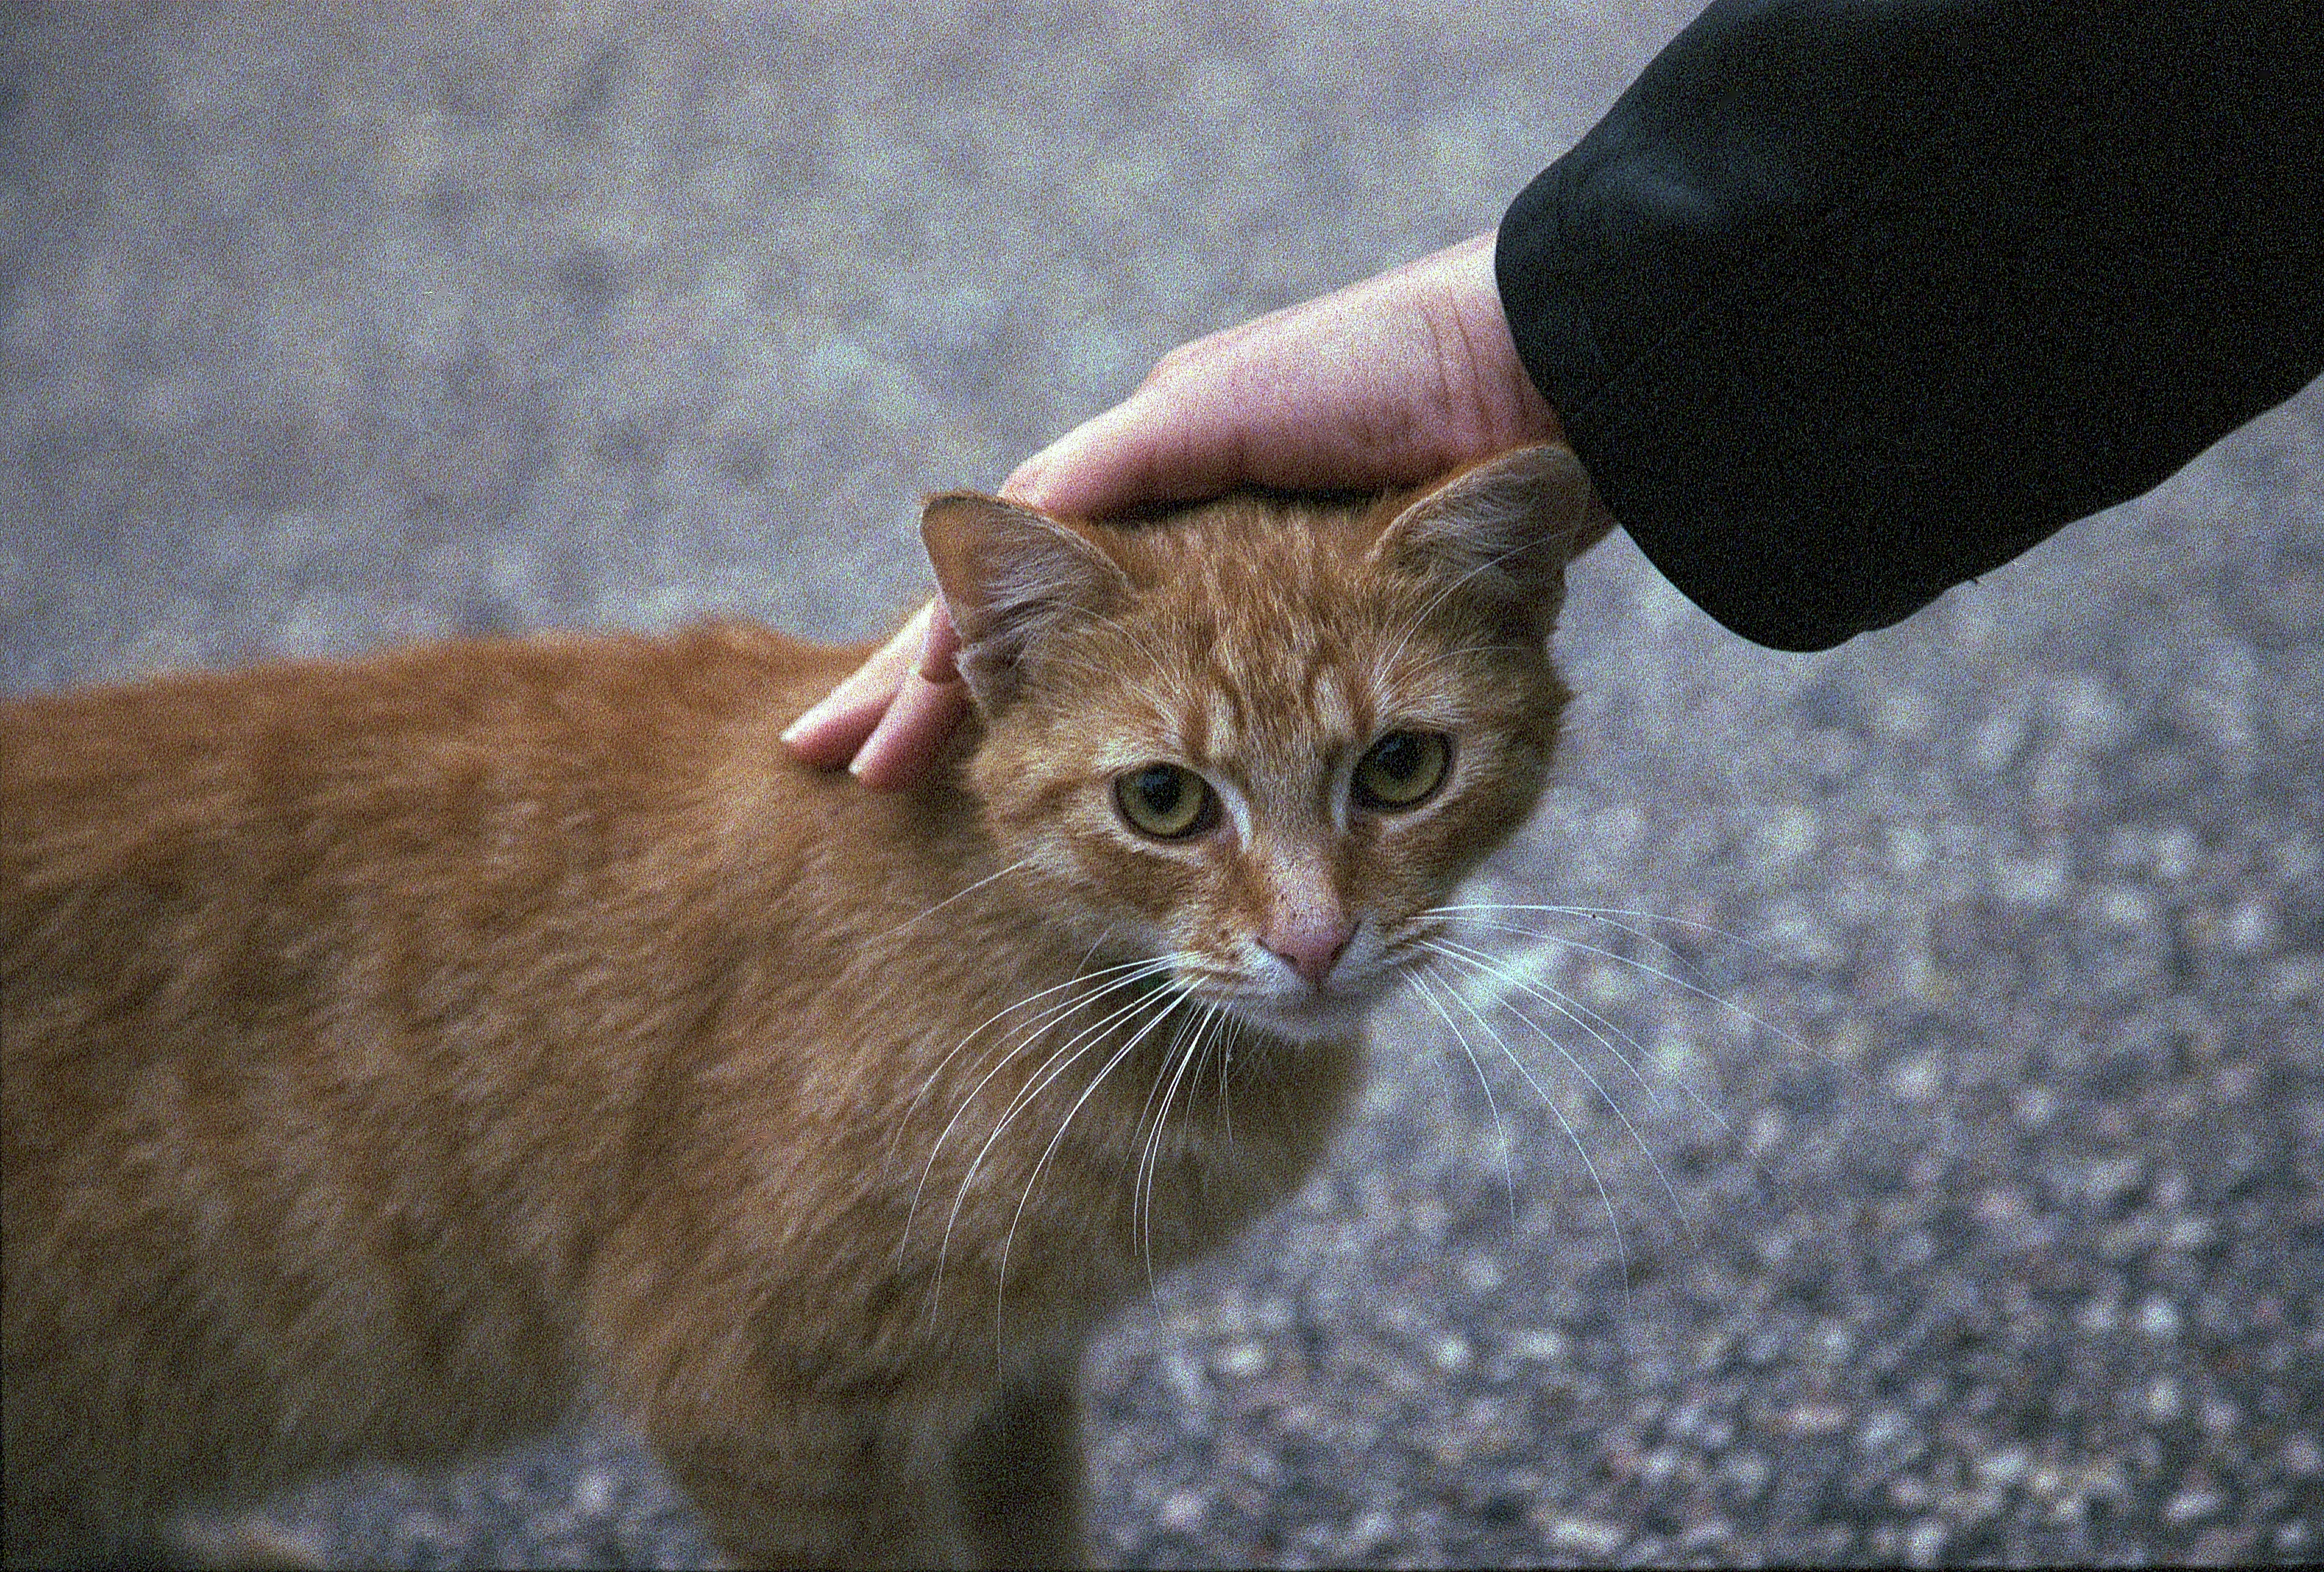
bokeh, film, analog, kitten, cat, lens, canon, mammal, fauna, l, whiskers, eos, vertebrate, series, 5, expired, superia, 1600, 24105l, petting, ginger, european shorthair, wild cat, small to medium sized cats, cat like mammal, domestic short haired cat